Dirk Gently (TV series)

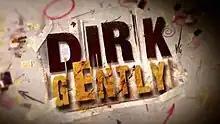

Dirk Gently is a British comic science fiction detective television series based on characters from the novel "Dirk Gently's Holistic Detective Agency" by Douglas Adams. The series was created by Howard Overman and stars Stephen Mangan as holistic detective Dirk Gently and Darren Boyd as his sidekick Richard MacDuff. Recurring actors include Helen Baxendale as MacDuff's girlfriend Susan Harmison, Jason Watkins as Dirk's nemesis DI Gilks and Lisa Jackson as Dirk's receptionist Janice Pearce. Unlike most detective series, "Dirk Gently" features broadly comic touches, and even some science fiction themes such as time travel and artificial intelligence.